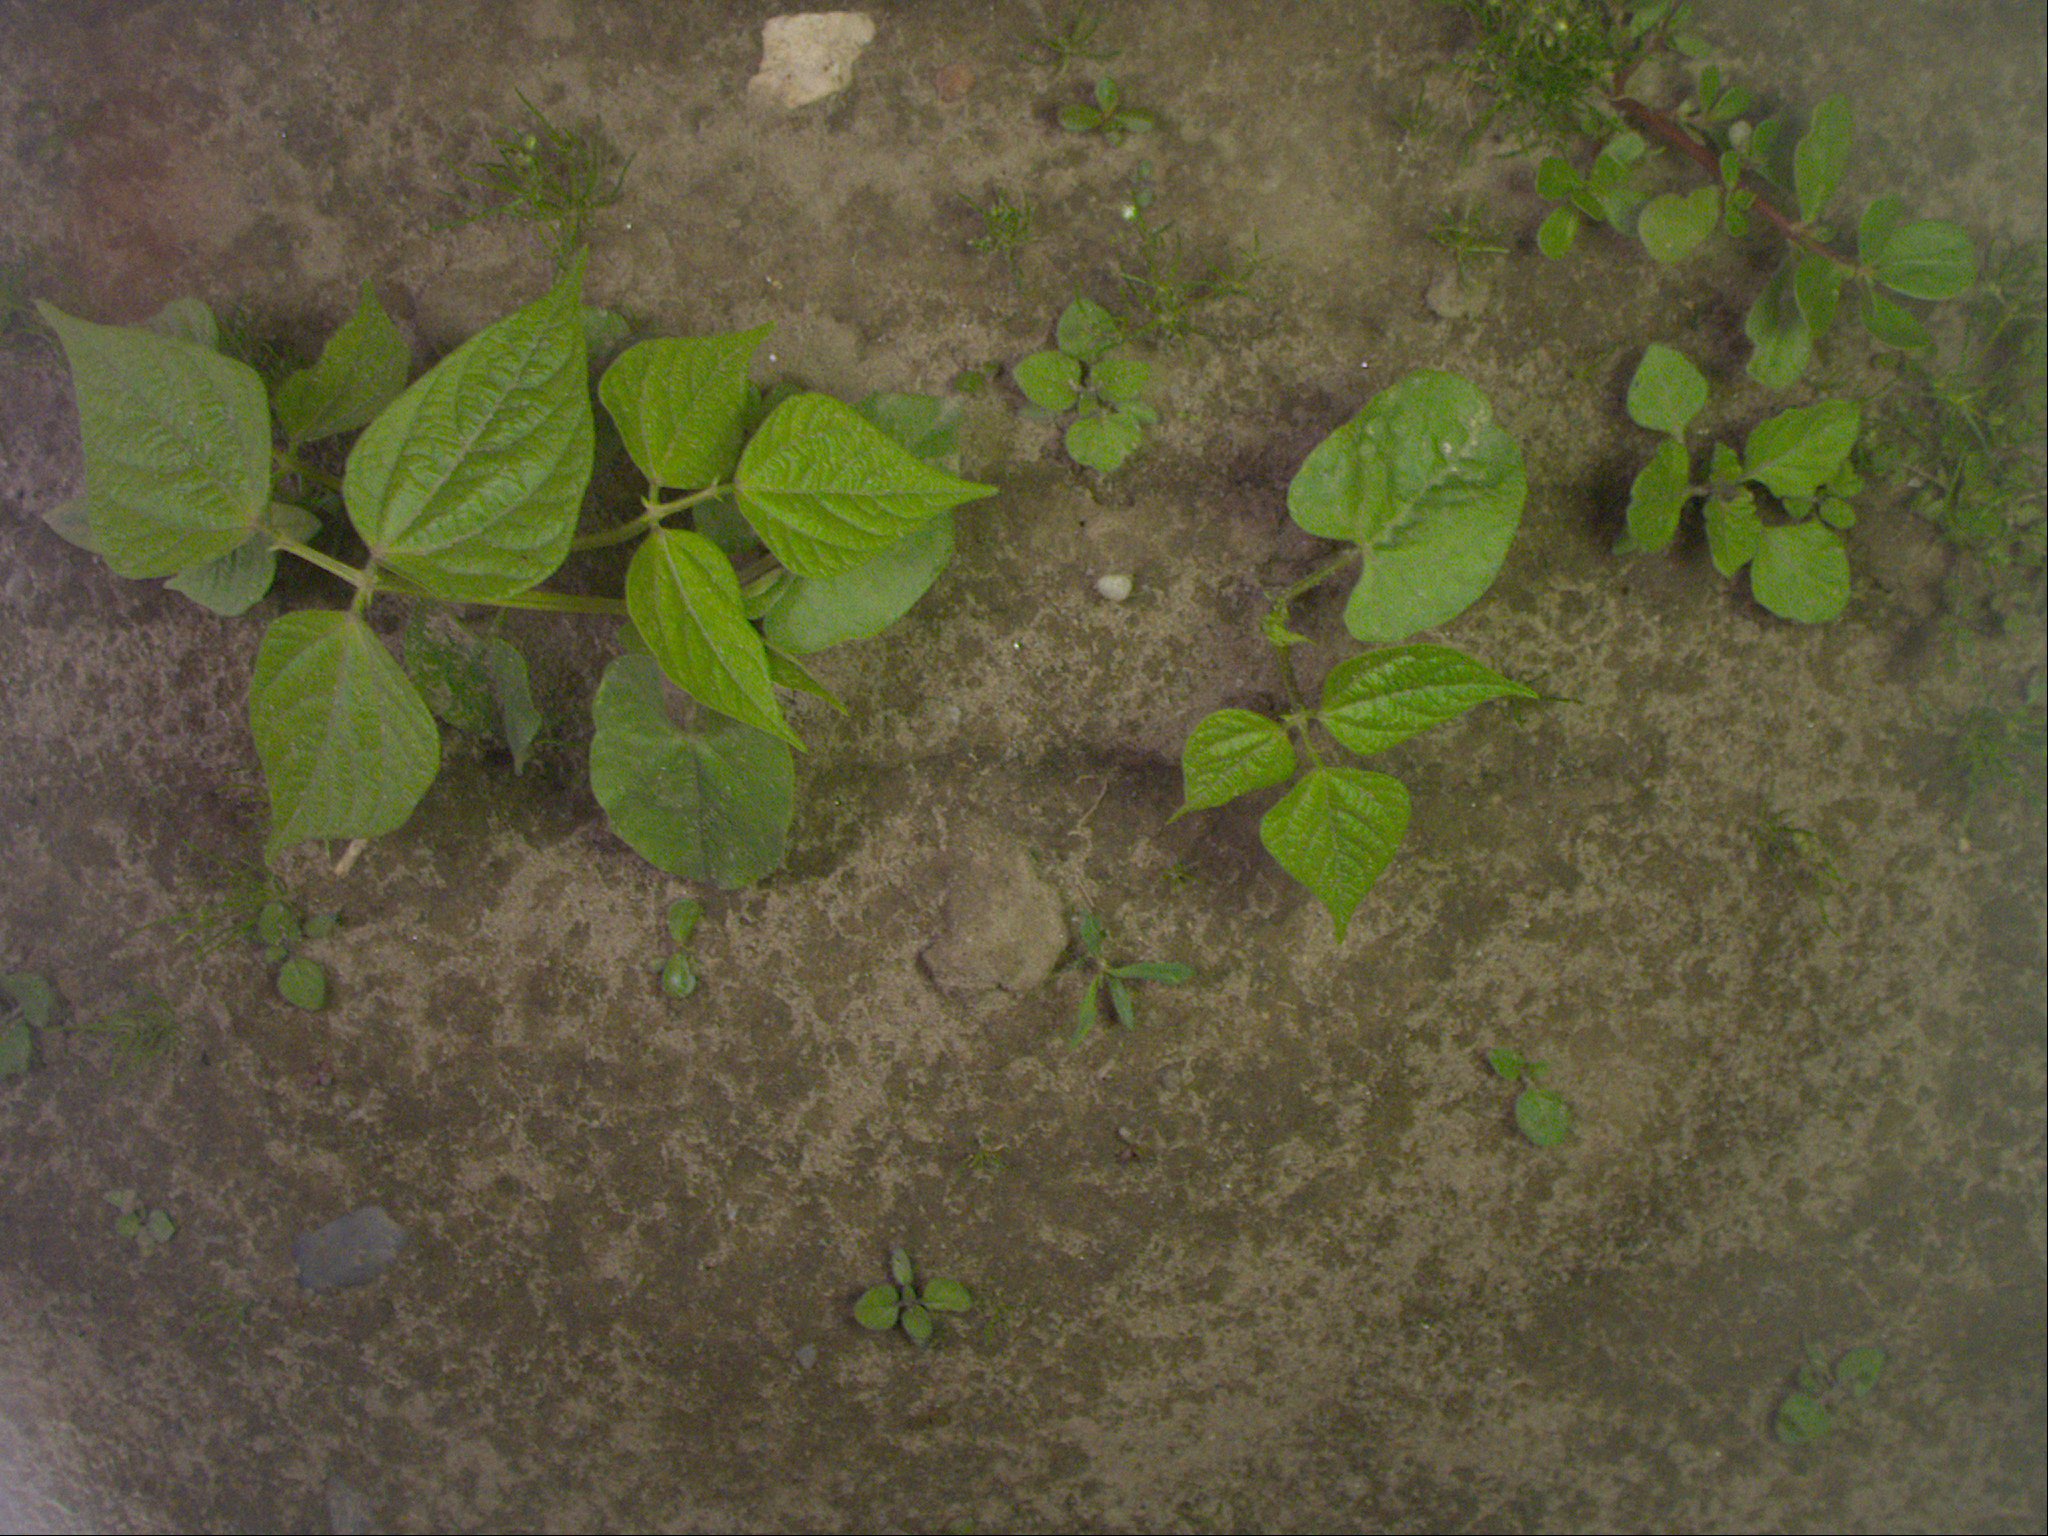
Crop: bean
Objects: bean, stem_bean, bean, stem_bean, bean, stem_bean